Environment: real
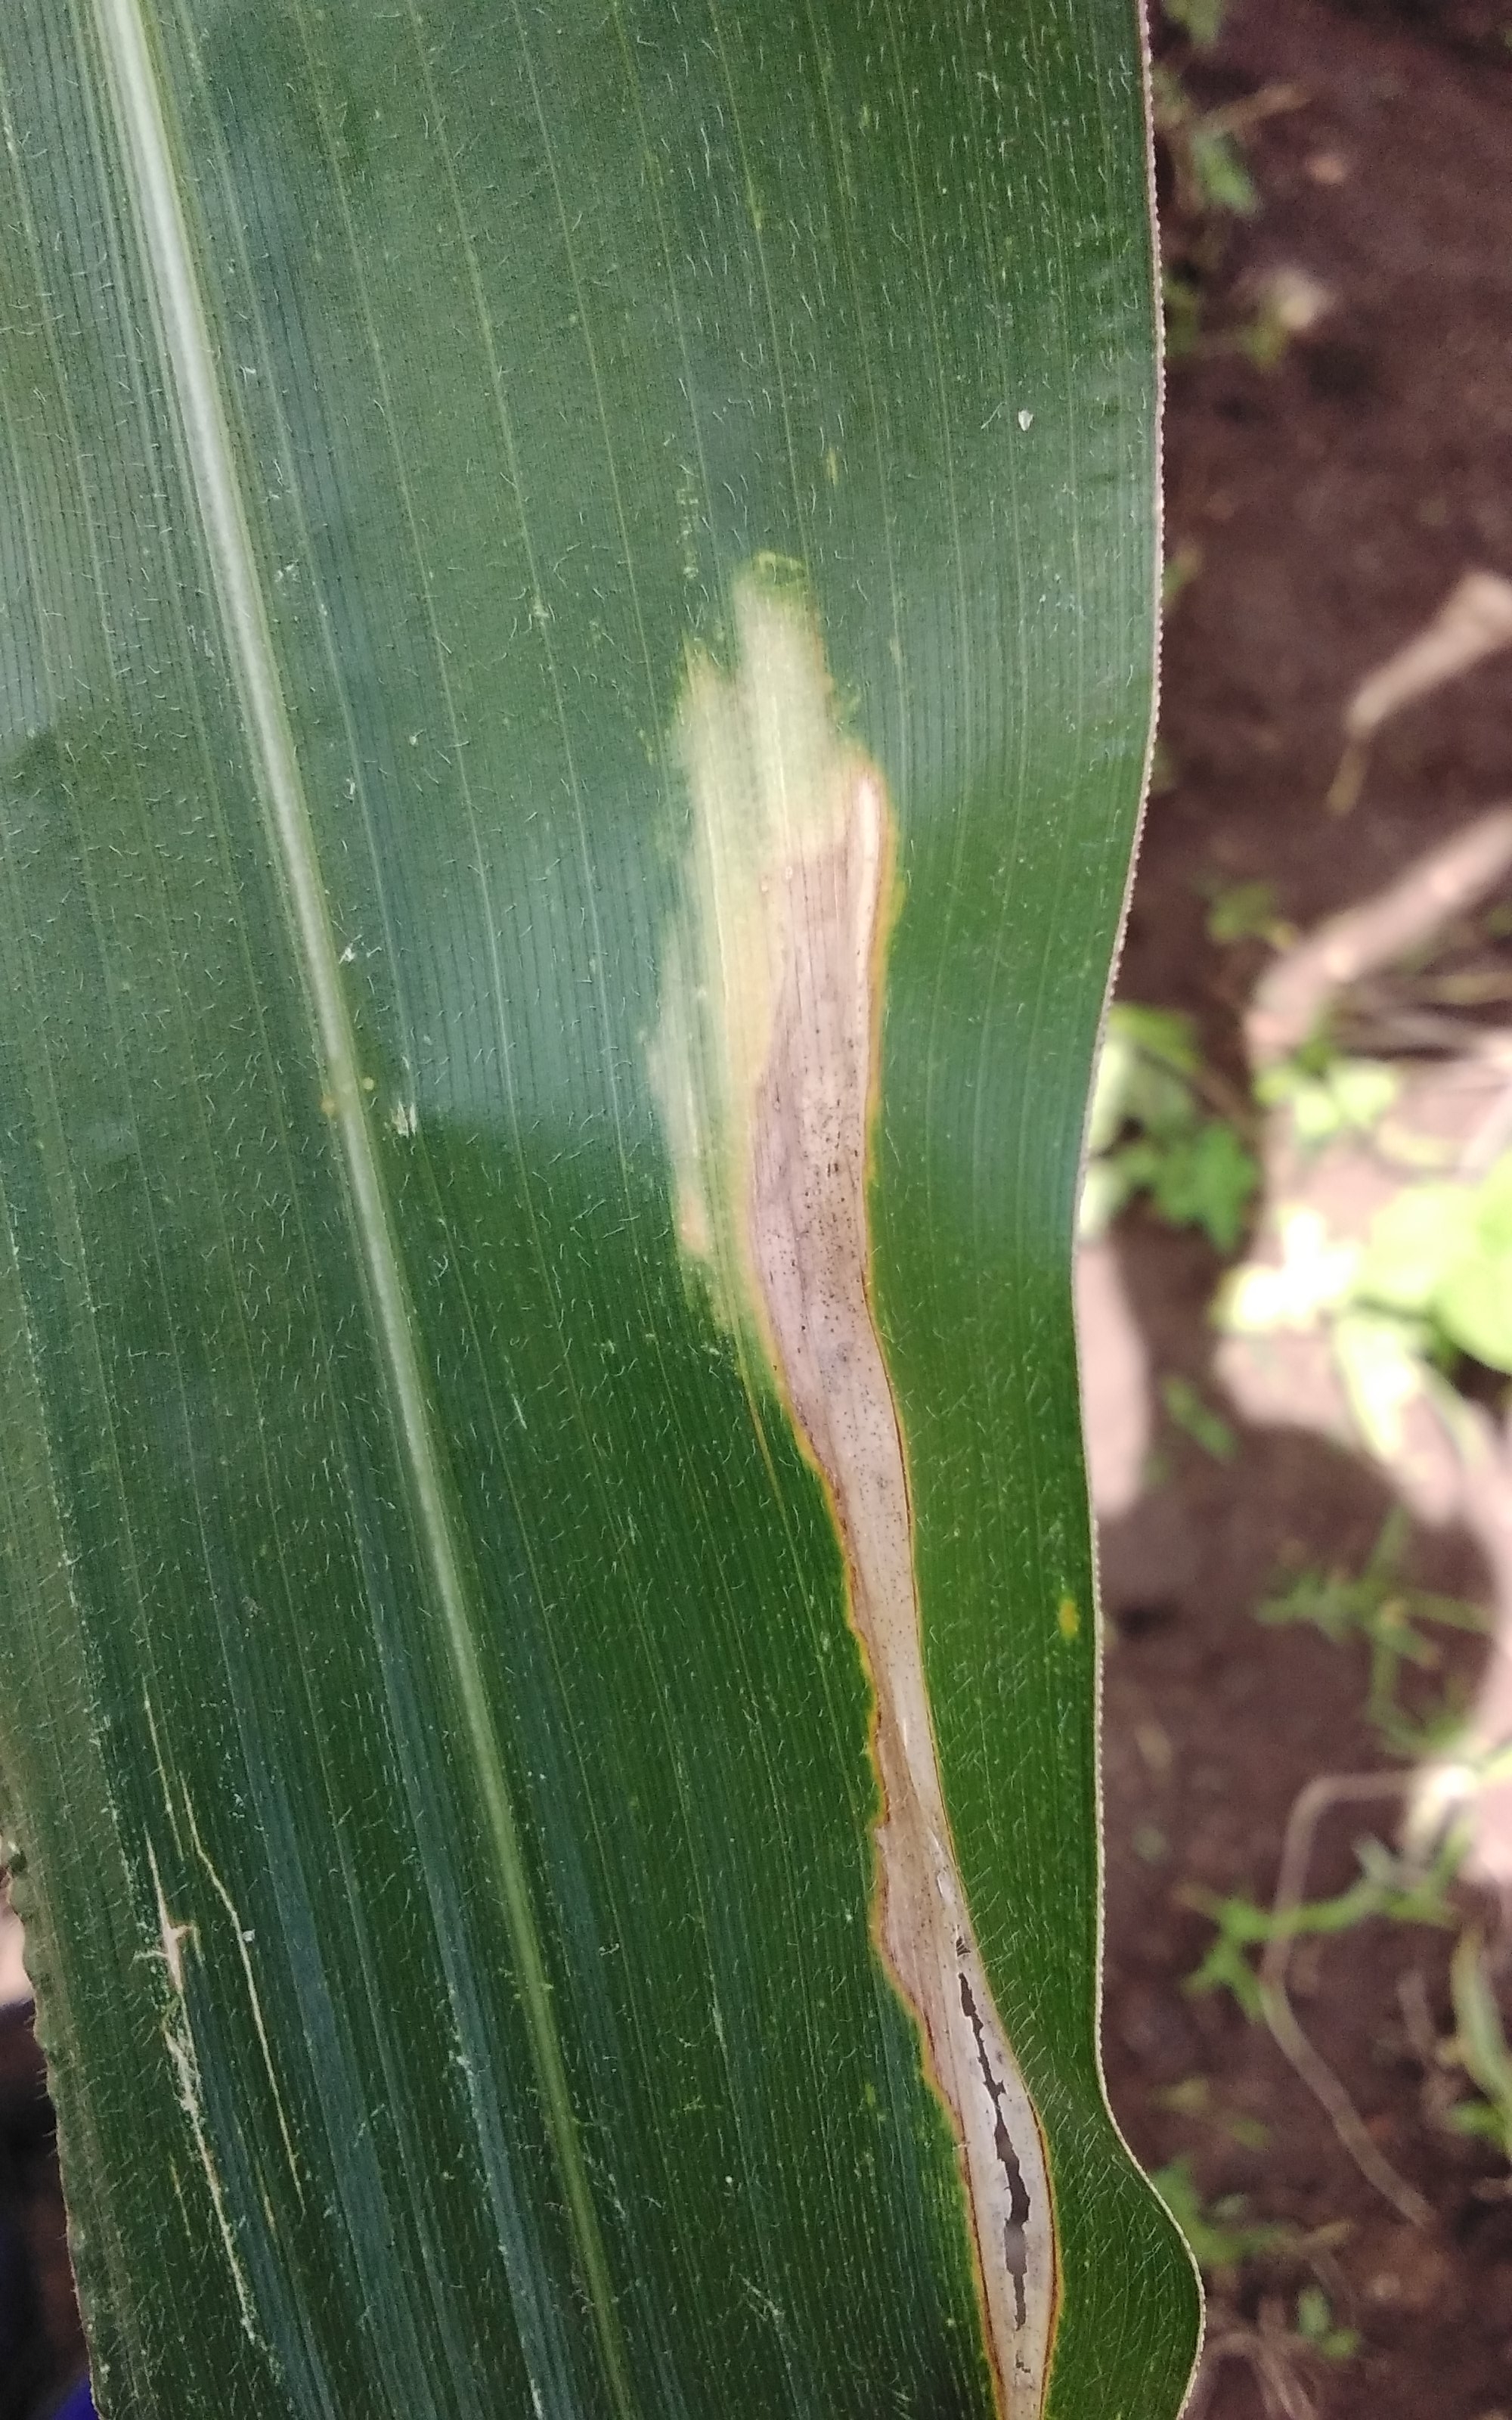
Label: northern_corn_leaf_blight